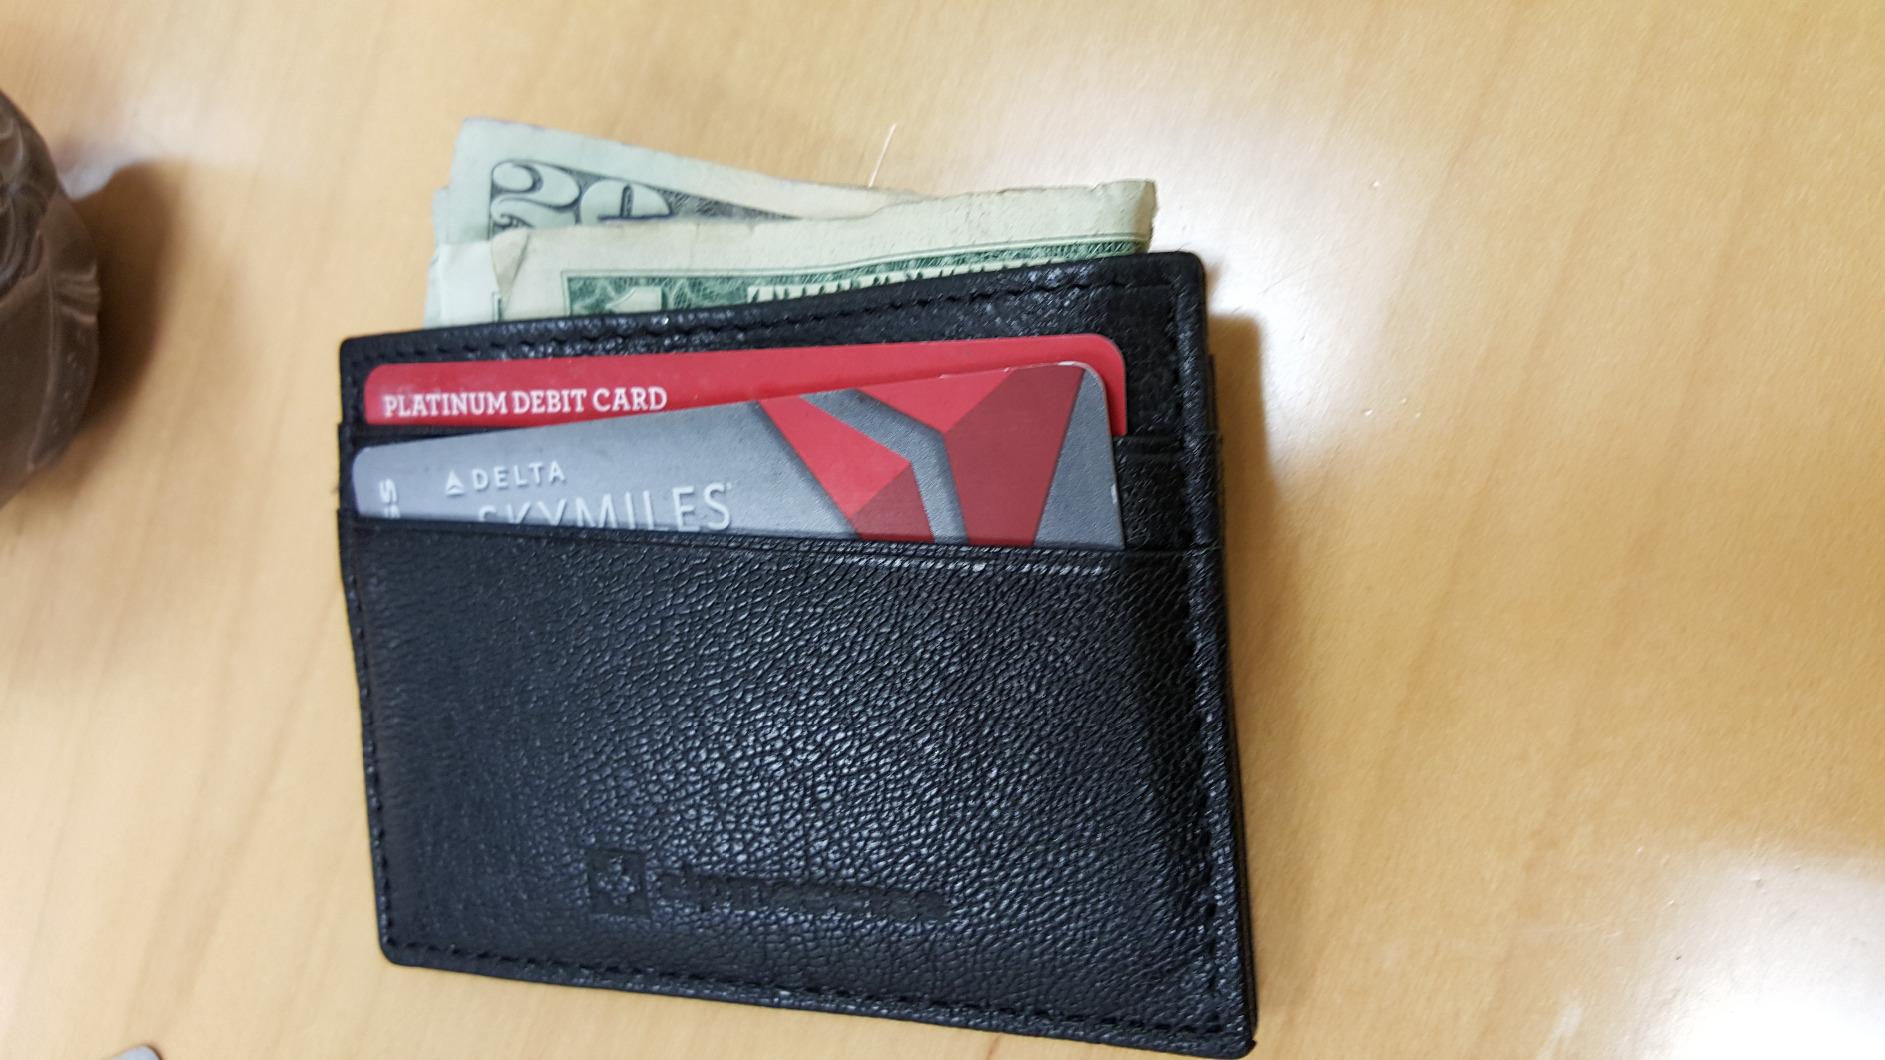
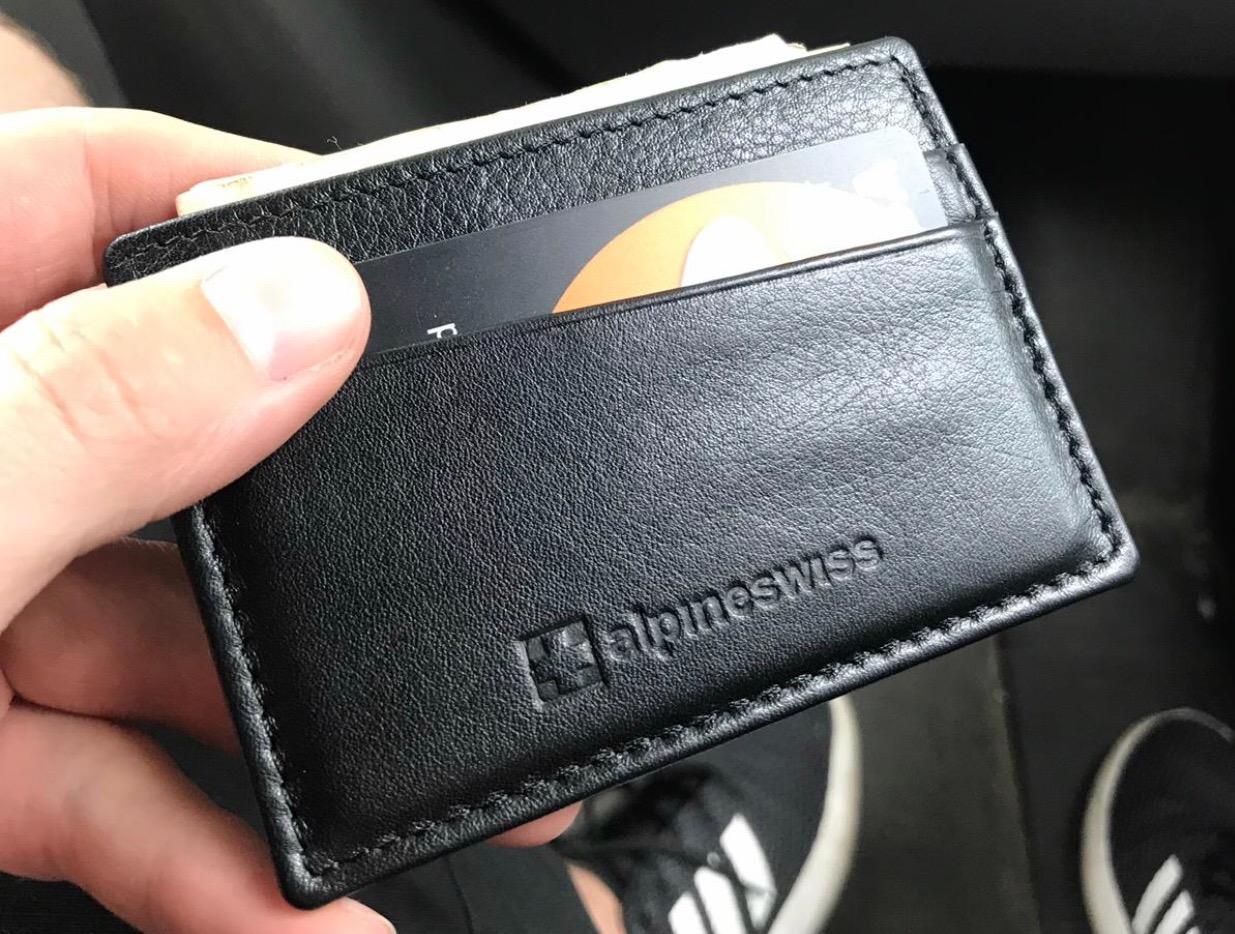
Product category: accessories_wallet
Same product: yes